Devi River

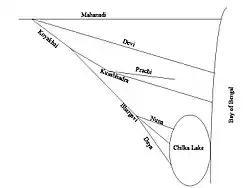
An illustration of Mahanadi Koyakhai distributary system in Odisha, India draining into Bay of Bengal and Chilka lake. Picture not drawn to scale.

The Devi River is one of the principal distributaries of the Mahanadi River in India. It flows through Jagatsinghpur district and Puri district across the Indian state of Odisha and joins the Bay of Bengal.